History of Bangladesh

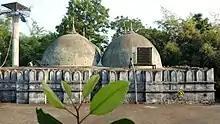
The Muazzampur Shahi Mosque in Sonargaon, built in Shamsuddin Ahmad Shah's reign.

The Ganesha dynasty began with Raja Ganesha in 1414. After Raja Ganesha seized control over Bengal, he faced an imminent threat of invasion. Ganesha appealed to a powerful Muslim holy man named Qutb al Alam to stop the threat. The saint agreed on the condition that Raja Ganesha's son, Jadu, would convert to Islam and rule in his place. Raja Ganesha agreed and Jadu started ruling Bengal as Jalaluddin Muhammad Shah in 1415. Qutb al Alam died in 1416 and Raja Ganesha was emboldened to depose his son and return to the throne as Danujamarddana Deva. Jalaluddin was reconverted to Hinduism by the "Golden Cow" ritual. After the death of his father Jalaluddin once again converted to Islam and started ruling again. Jalaluddin's son, Shamsuddin Ahmad Shah ruled for only 3 years due to chaos and anarchy. The dynasty is known for its liberal policies as well as its focus on justice and charity.